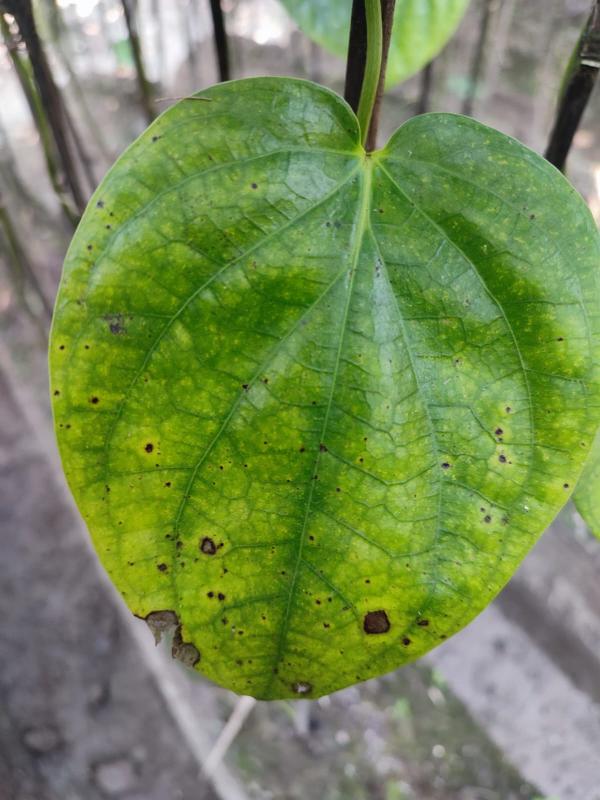
Label: Fungal_Brown_Spot_Disease